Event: Ecuador Earthquake
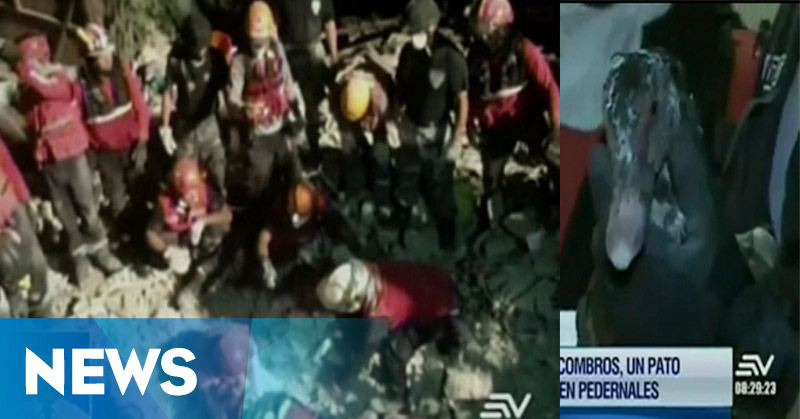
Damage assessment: damage